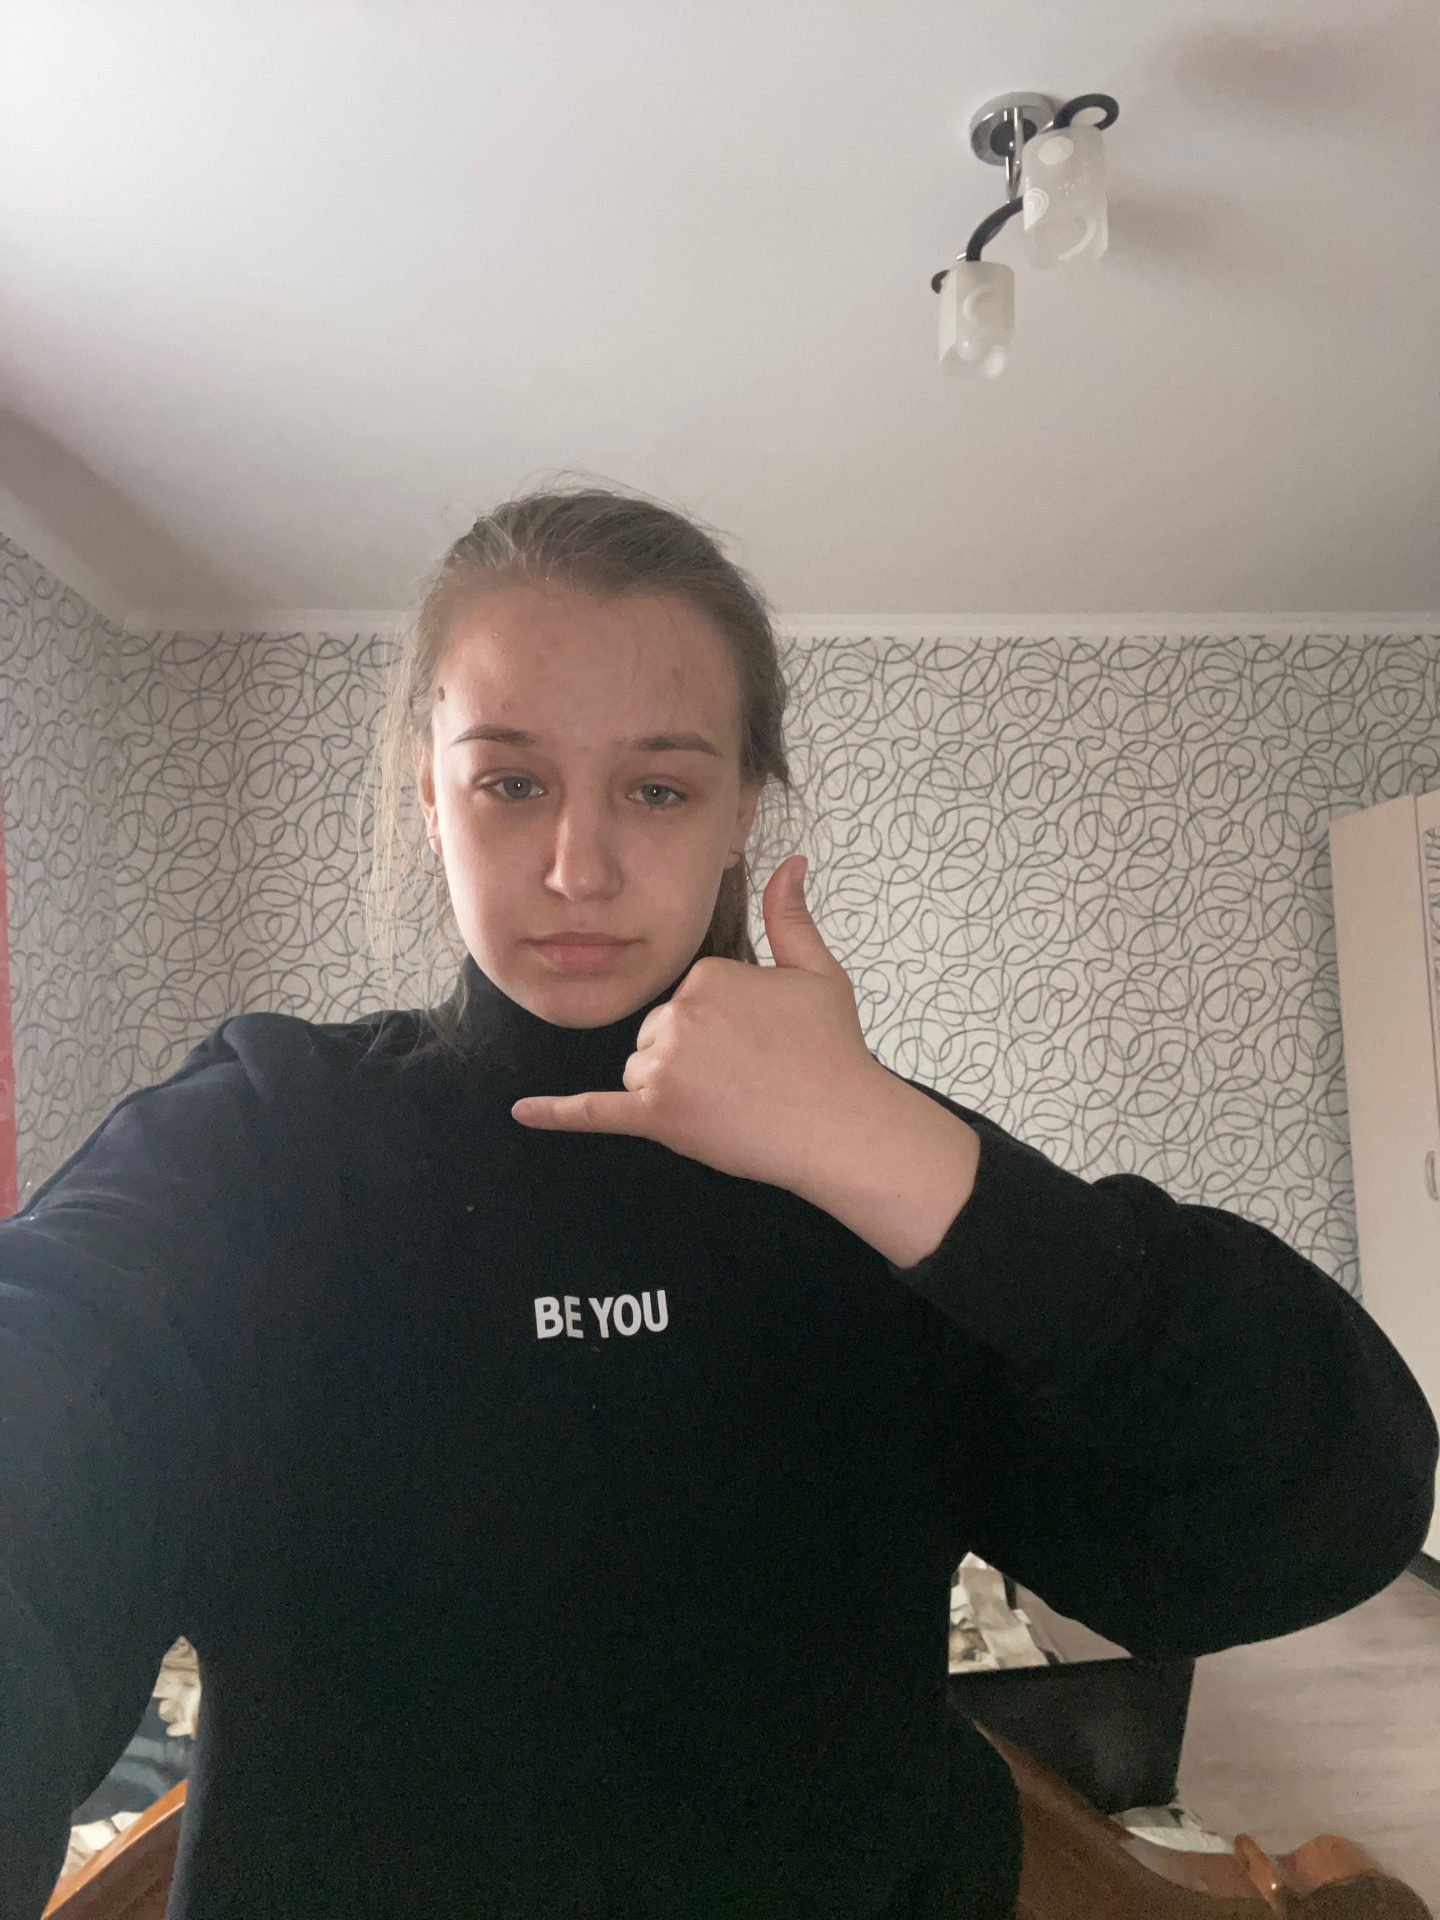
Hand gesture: call